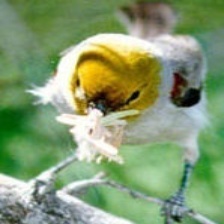
Species: VERDIN
Scientific name: AURIPARUS FLAVICEPS